Klamer Eberhard Karl Schmidt

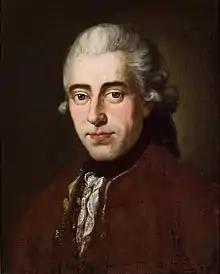

Klamer Eberhard Karl Schmidt (29 December 1746 – 8 January 1824) was a jurist and a popular German poet-lyricist.